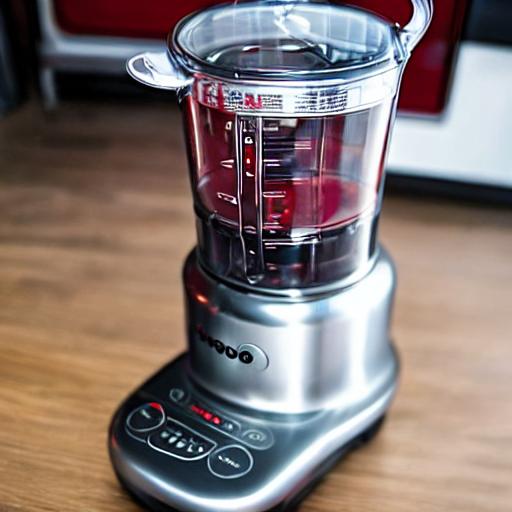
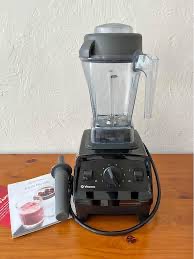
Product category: items_blender
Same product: no